Minneapolis Central Library

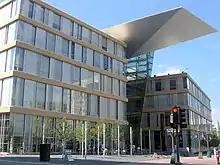
The exterior of the library on the Nicollet Mall side

The Minneapolis Central Library is a public library located in downtown Minneapolis, Minnesota. It is the largest library in the Hennepin County Library system. It bills itself as having "the third largest per capita public library collection of any major city in America with a collection of more than 2.4 million items—including books, DVDs, music, government documents." The building at 300 Nicollet Mall with two levels of underground parking was designed by César Pelli and opened on May 20, 2006. It has over 300 computers for use by the public, an atrium, an green roof planted with low-growing ground cover designed to "be sun- and drought-resistant", and a host of energy-efficiency measures.